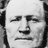
Emotion: neutral